Lloyd Pollock

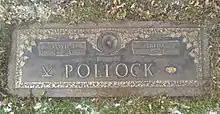
Bronze grave marker for Pollock

Pollock was succeeded as the CAHA president by Earl Dawson in January 1969, who had been acting as president since the resignation. Pollock was a recipient of the OHA Gold Stick award in 1970, in recognition of his career in ice hockey. He was inducted into the Windsor / Essex County Sports Hall of Fame in 1983, and was called "one of the greatest things that ever happened to Windsor athletics".